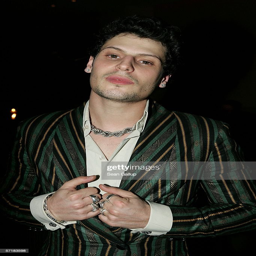
actor attends a party for business .